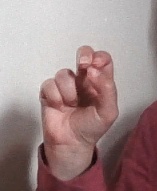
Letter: gaaf